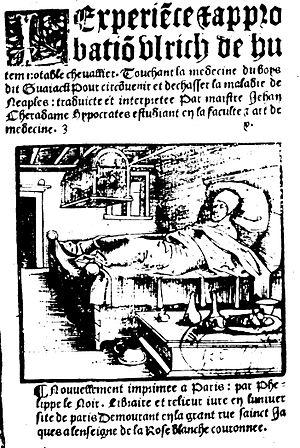
Jean Chéradame, de son nom latin Johannes Chaeradamus, est un hébraïsant et helléniste français du XVIᵉ siècle, originaire de Sées ou d'Argentan dans l'Orne.
Jean Chéradame, de son nom latin Johannes Chaeradamus, est un hébraïsant et helléniste français du XVIᵉ siècle, originaire de Sées ou d'Argentan dans l'Orne.